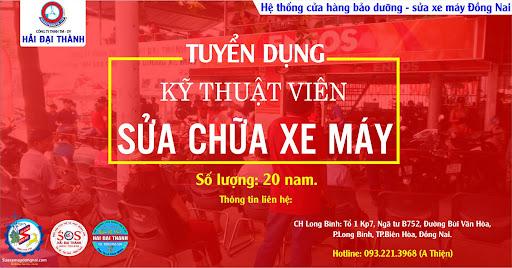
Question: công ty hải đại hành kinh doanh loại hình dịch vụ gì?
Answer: bảo dưỡng, sữa chữa xe máy